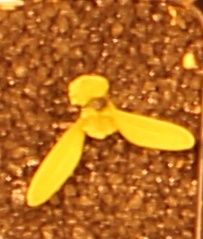
Label: Sugar beet